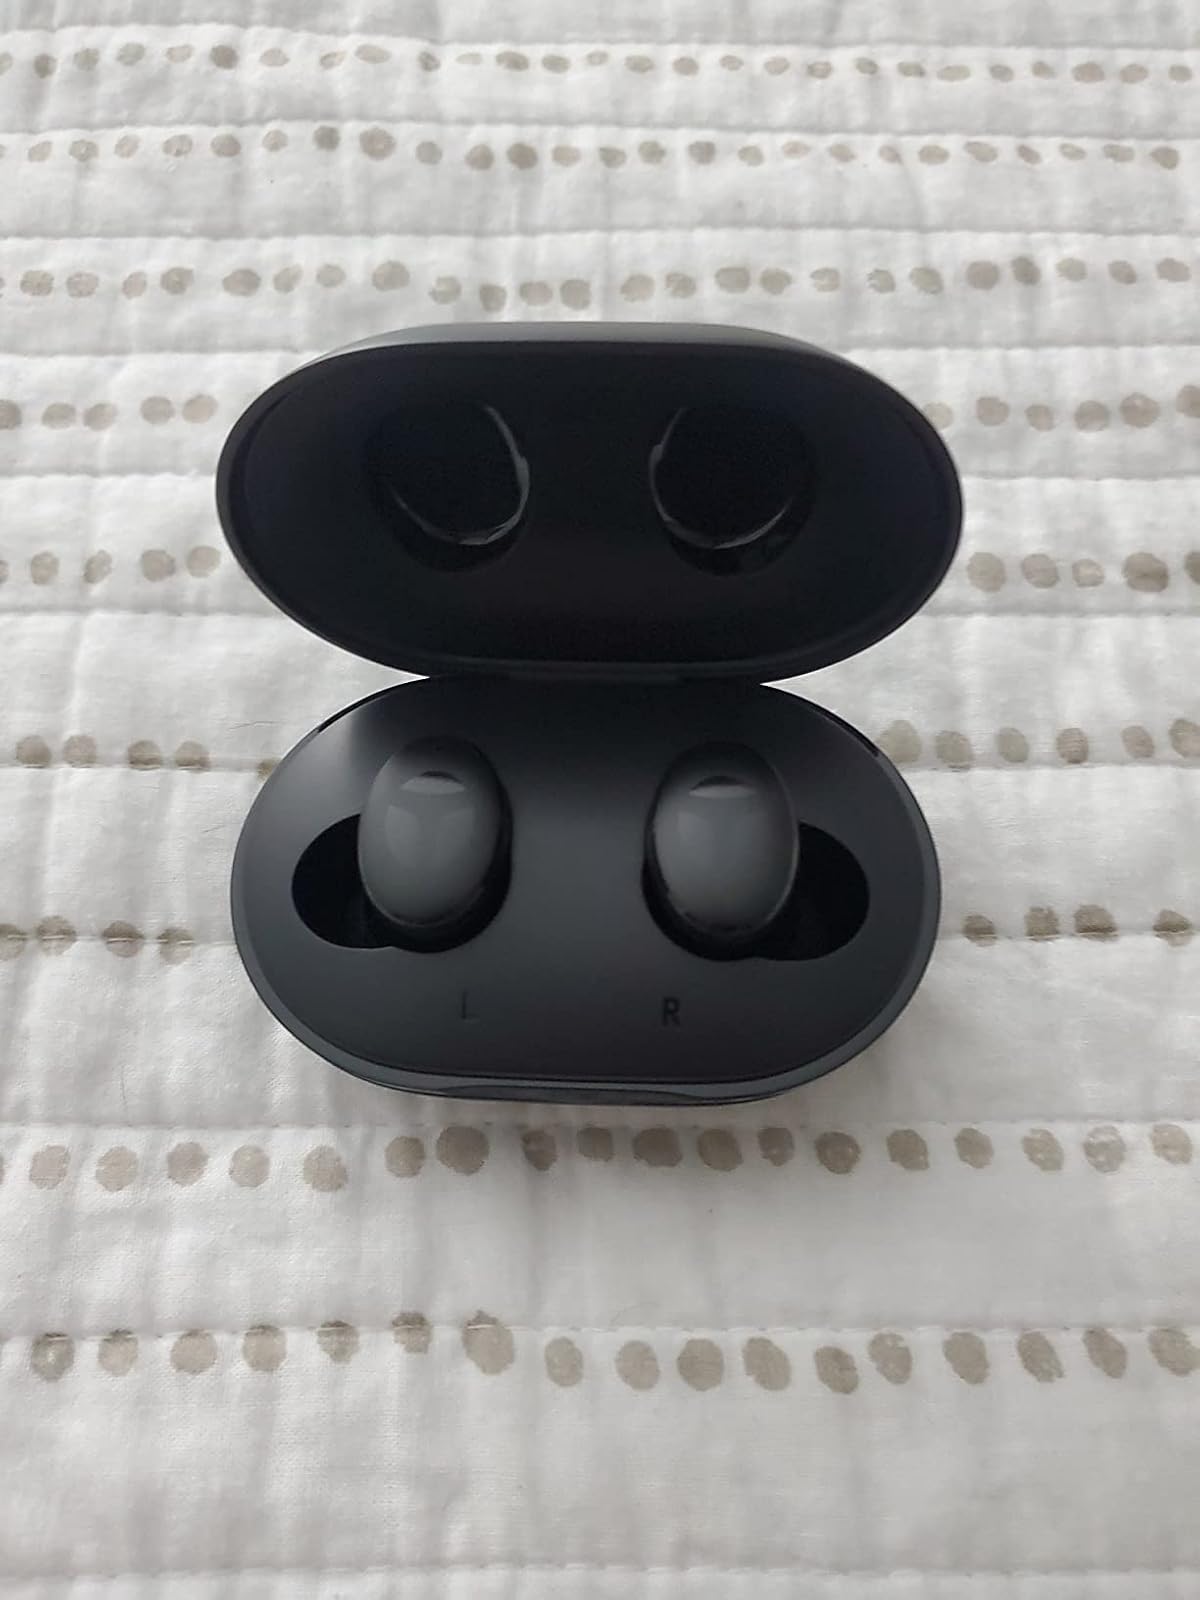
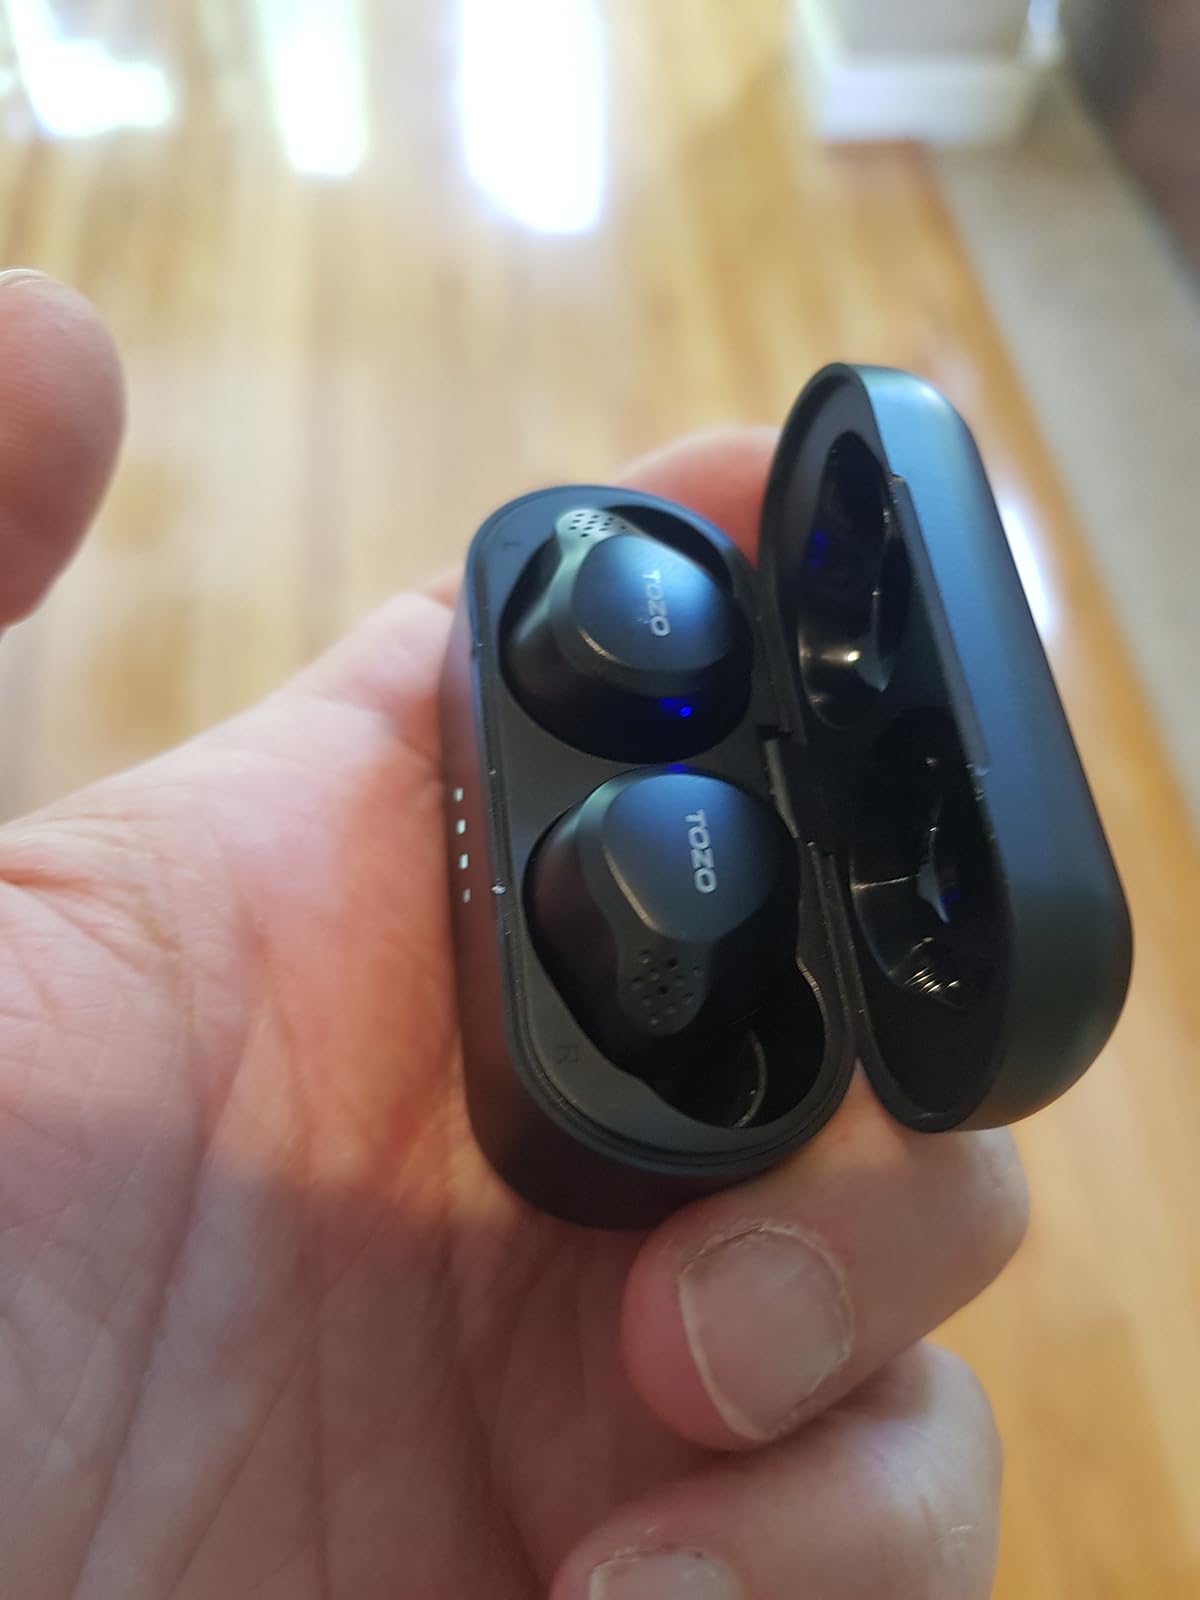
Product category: earbuds
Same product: no